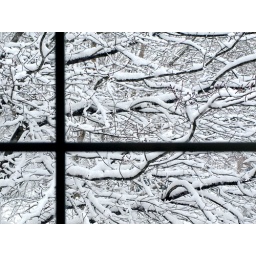
I'm not sure which of these I like better - window in focus or tree in focus....